Umayyad architecture

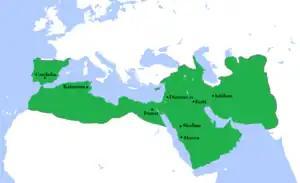
The Umayyad empire at its greatest extent

The Umayyad Caliphate was established in 661 after Ali, the son-in-law of Muhammad, was murdered in Kufa. Muawiyah I, governor of Syria, became the first Umayyad caliph. The Umayyads made Damascus their capital. Under the Umayyads the Arab empire continued to expand, eventually extending to Central Asia and the borders of India in the east, Yemen in the south, the Atlantic coast of what is now Morocco and the Iberian Peninsula in the west. The Umayyads built new cities, often unfortified military camps that provided bases for further conquests. Wasit in present-day Iraq was the most important of these, and included a square Friday mosque with a hypostyle roof.